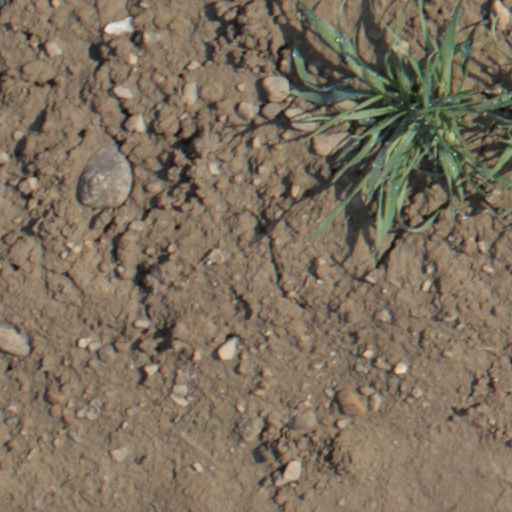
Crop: wheat